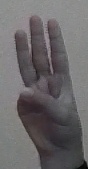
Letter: thaa